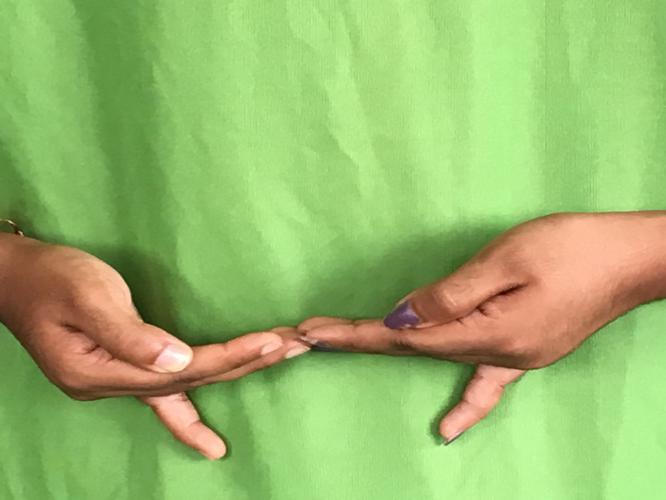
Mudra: Khatva
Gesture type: double_hand